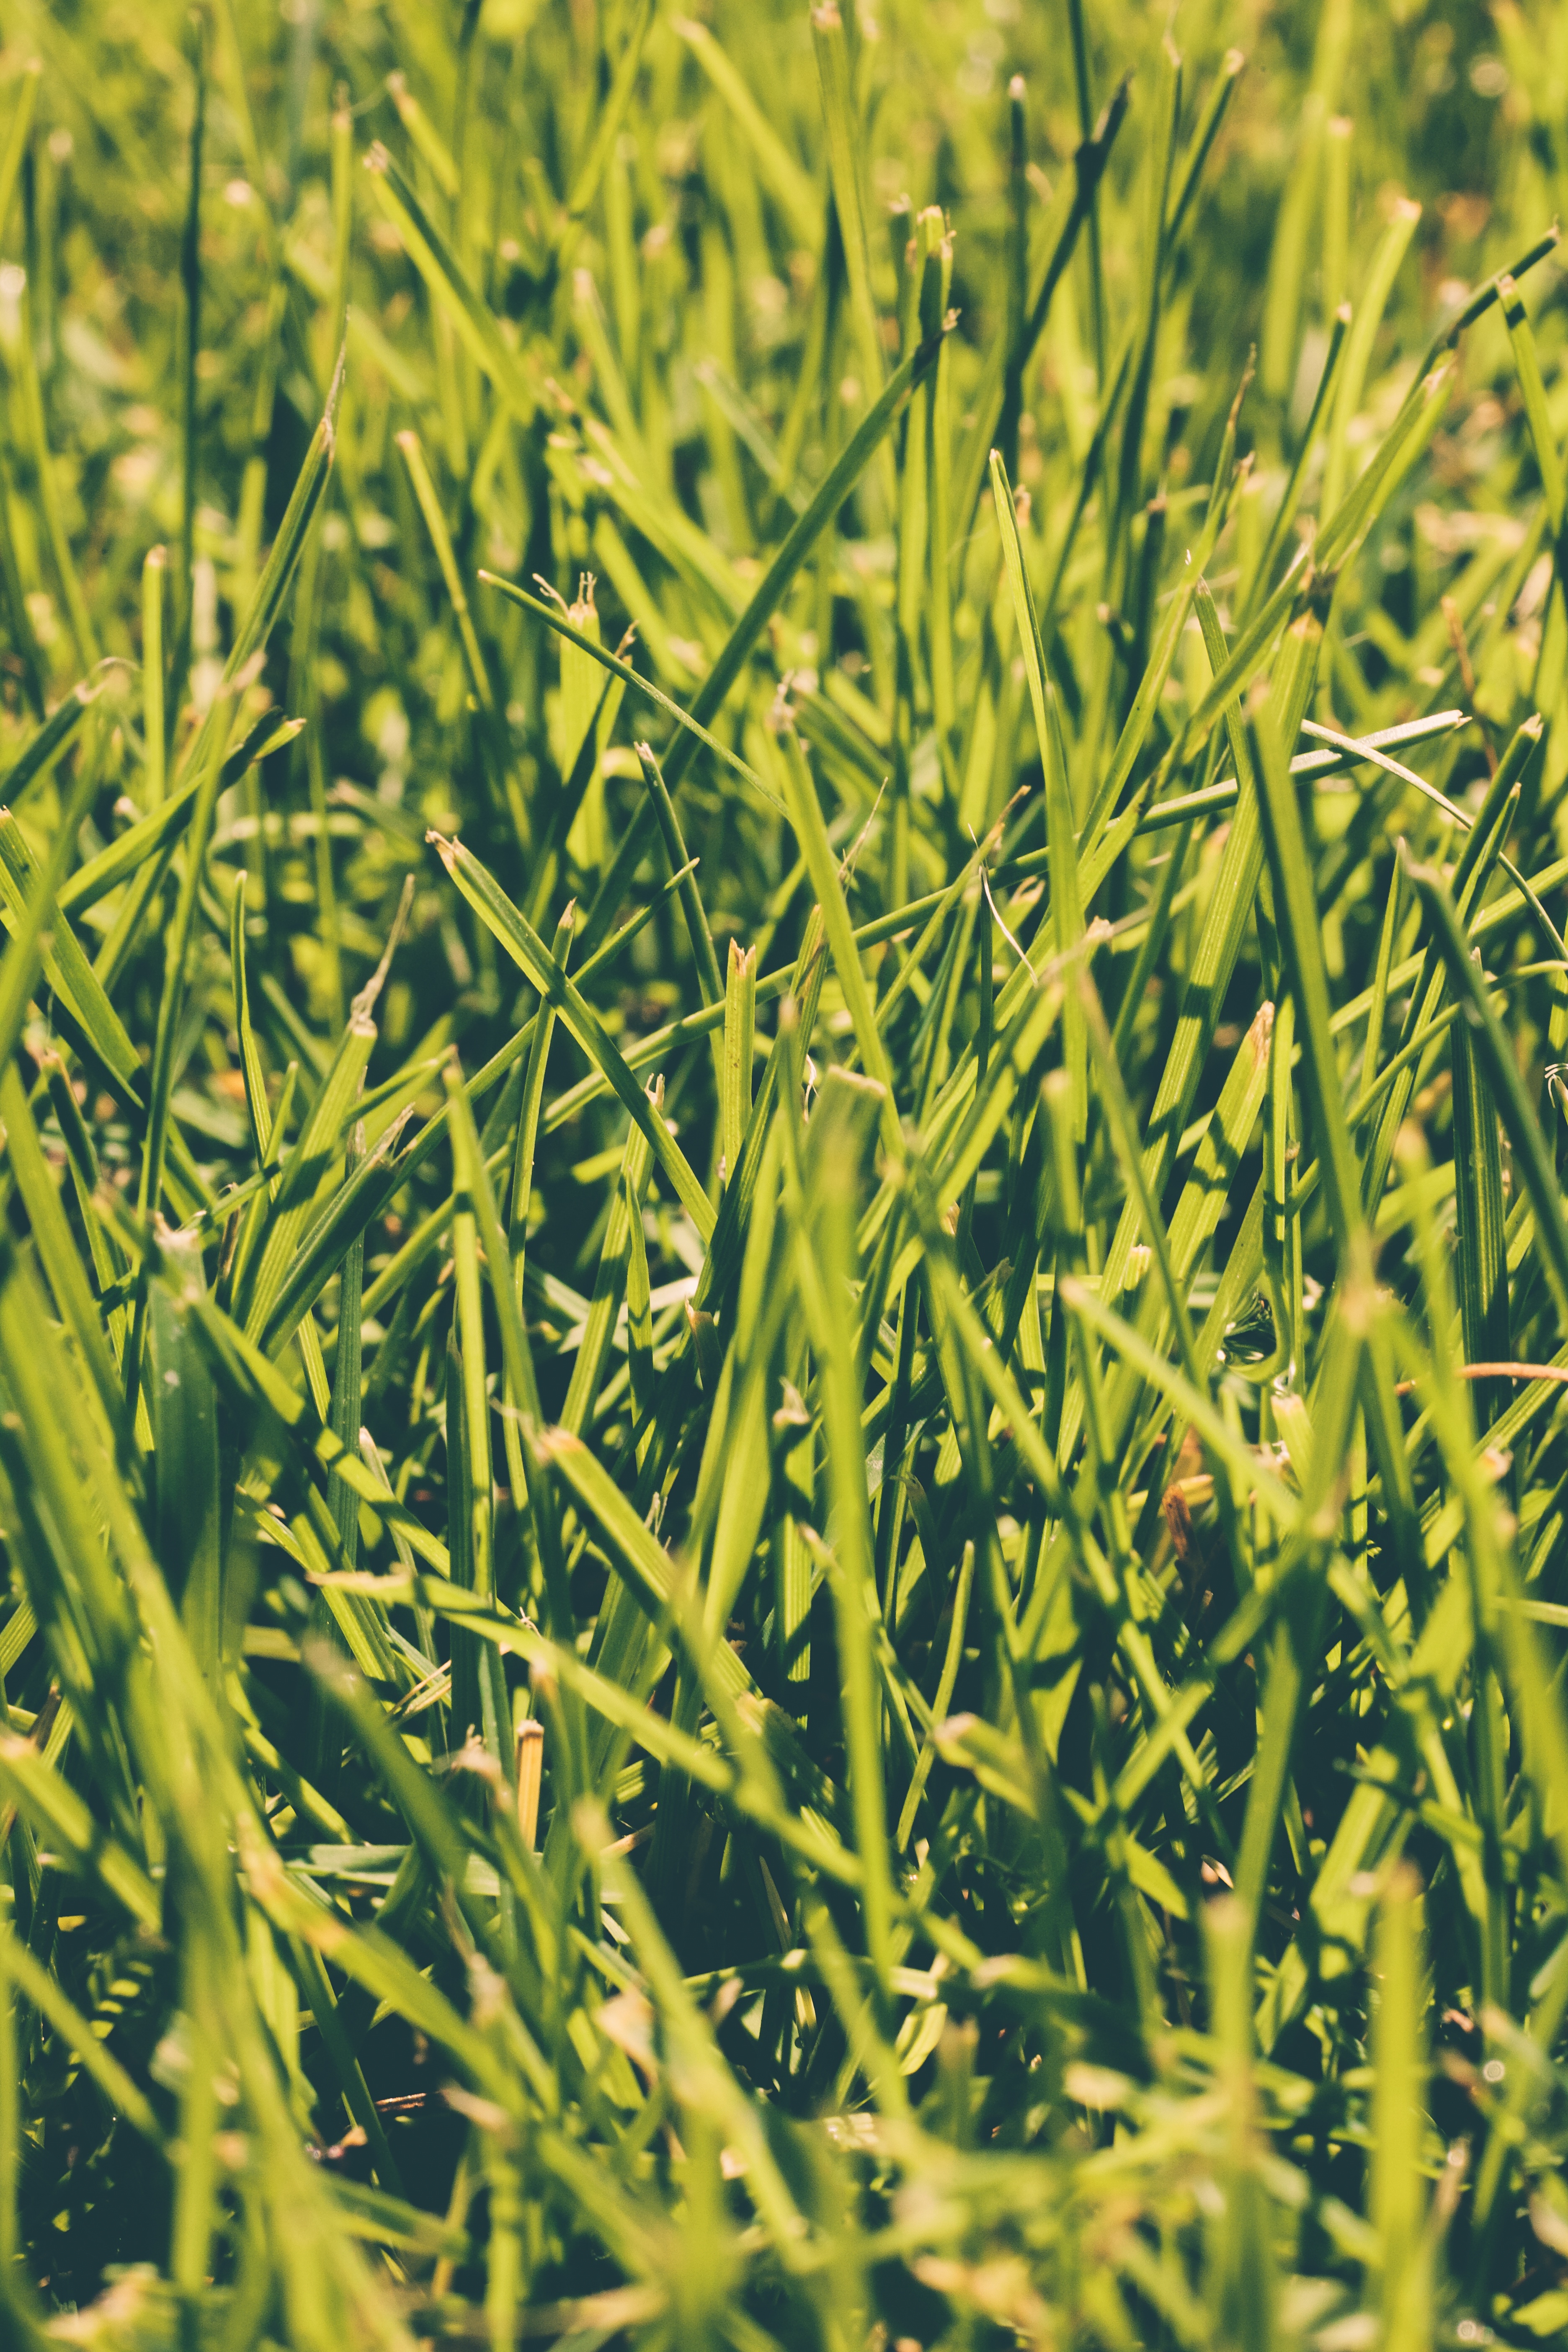
grass, plant, field, lawn, meadow, prairie, leaf, flower, green, crop, botany, agriculture, flora, grassland, flowering plant, grass family, plant stem, land plant, phragmites